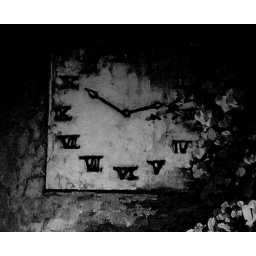
I have a picture in my house and on it is a small clock this is that clock after i photographed it.